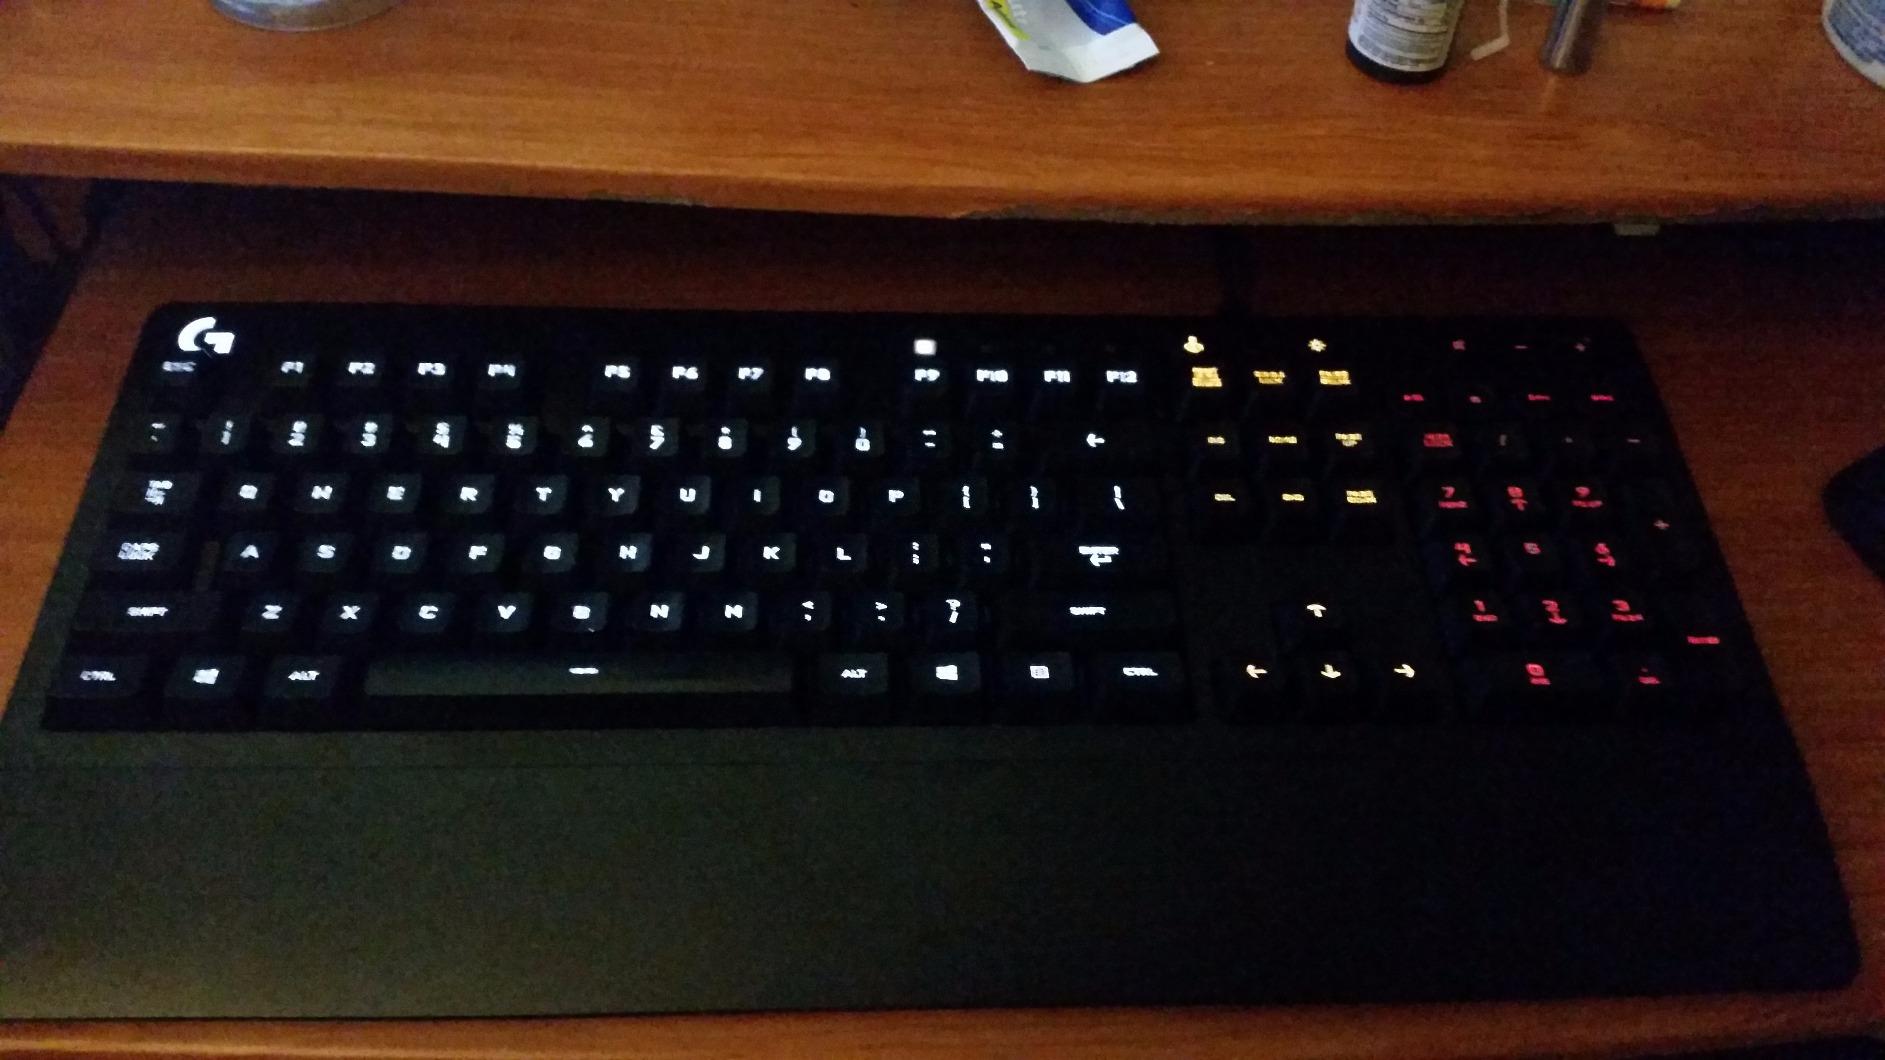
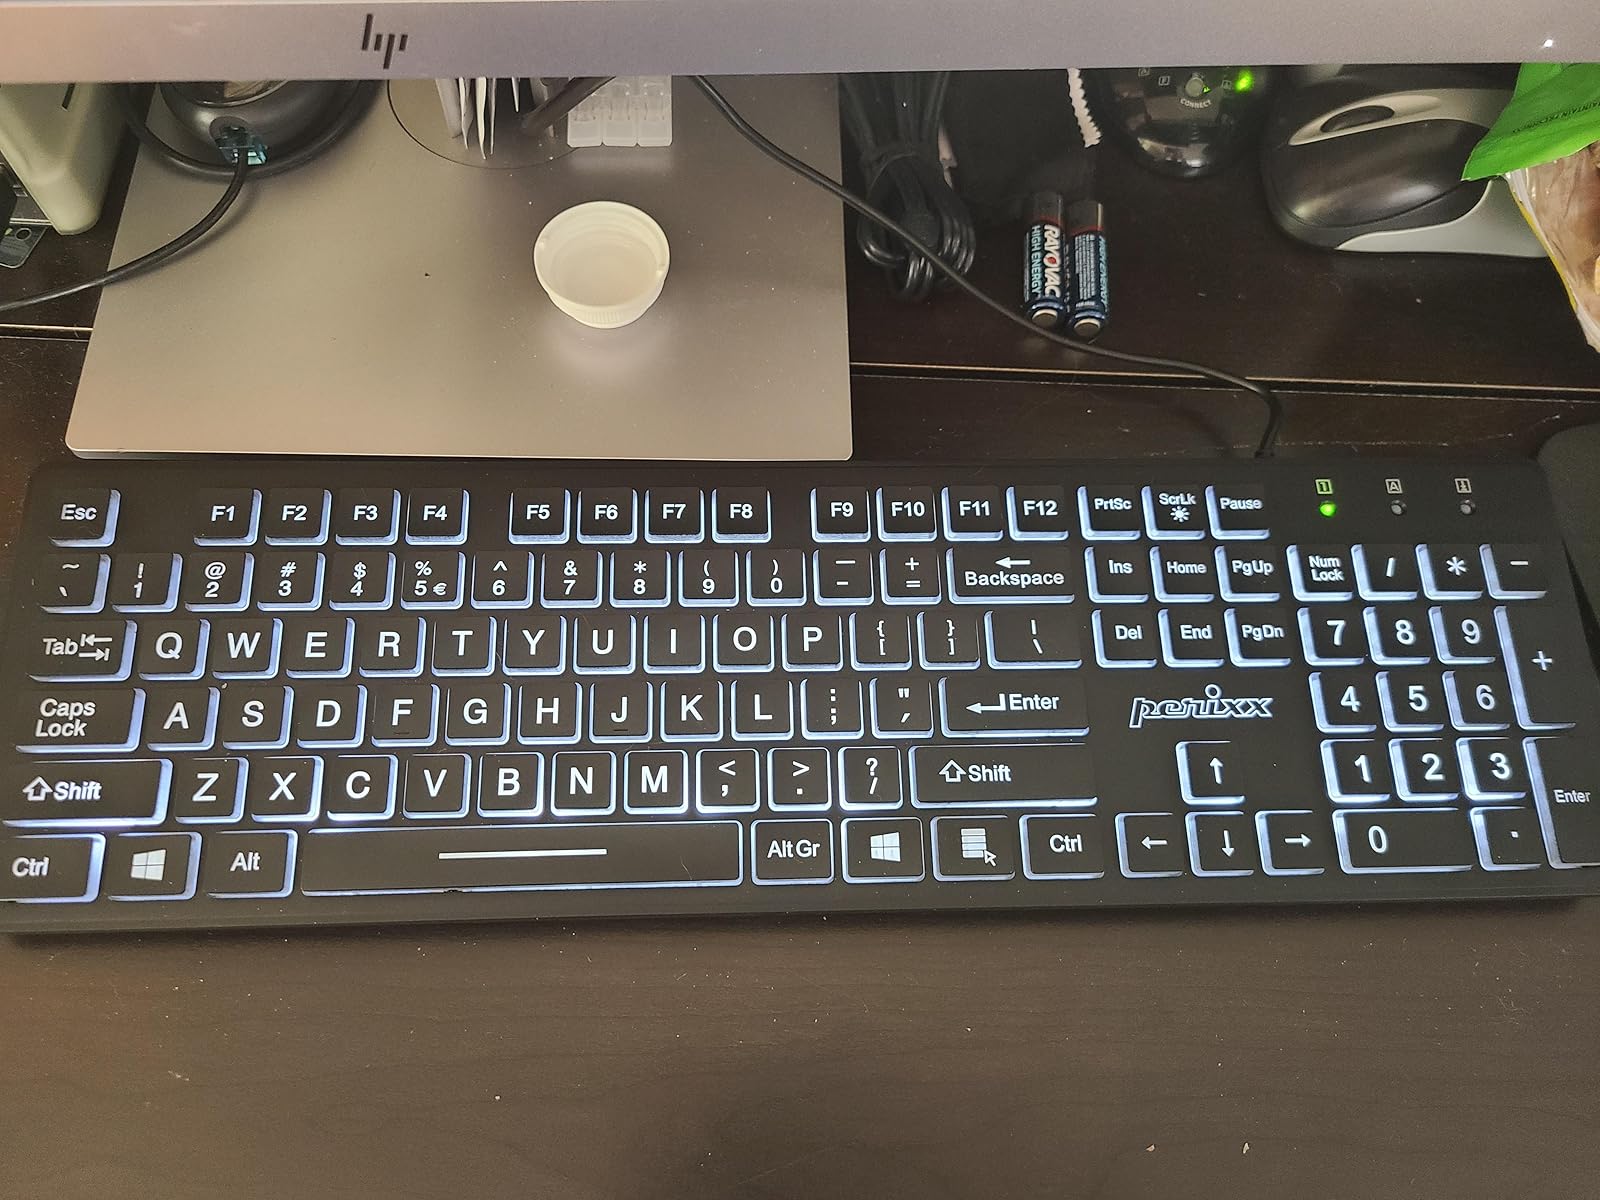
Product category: keyboard
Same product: no